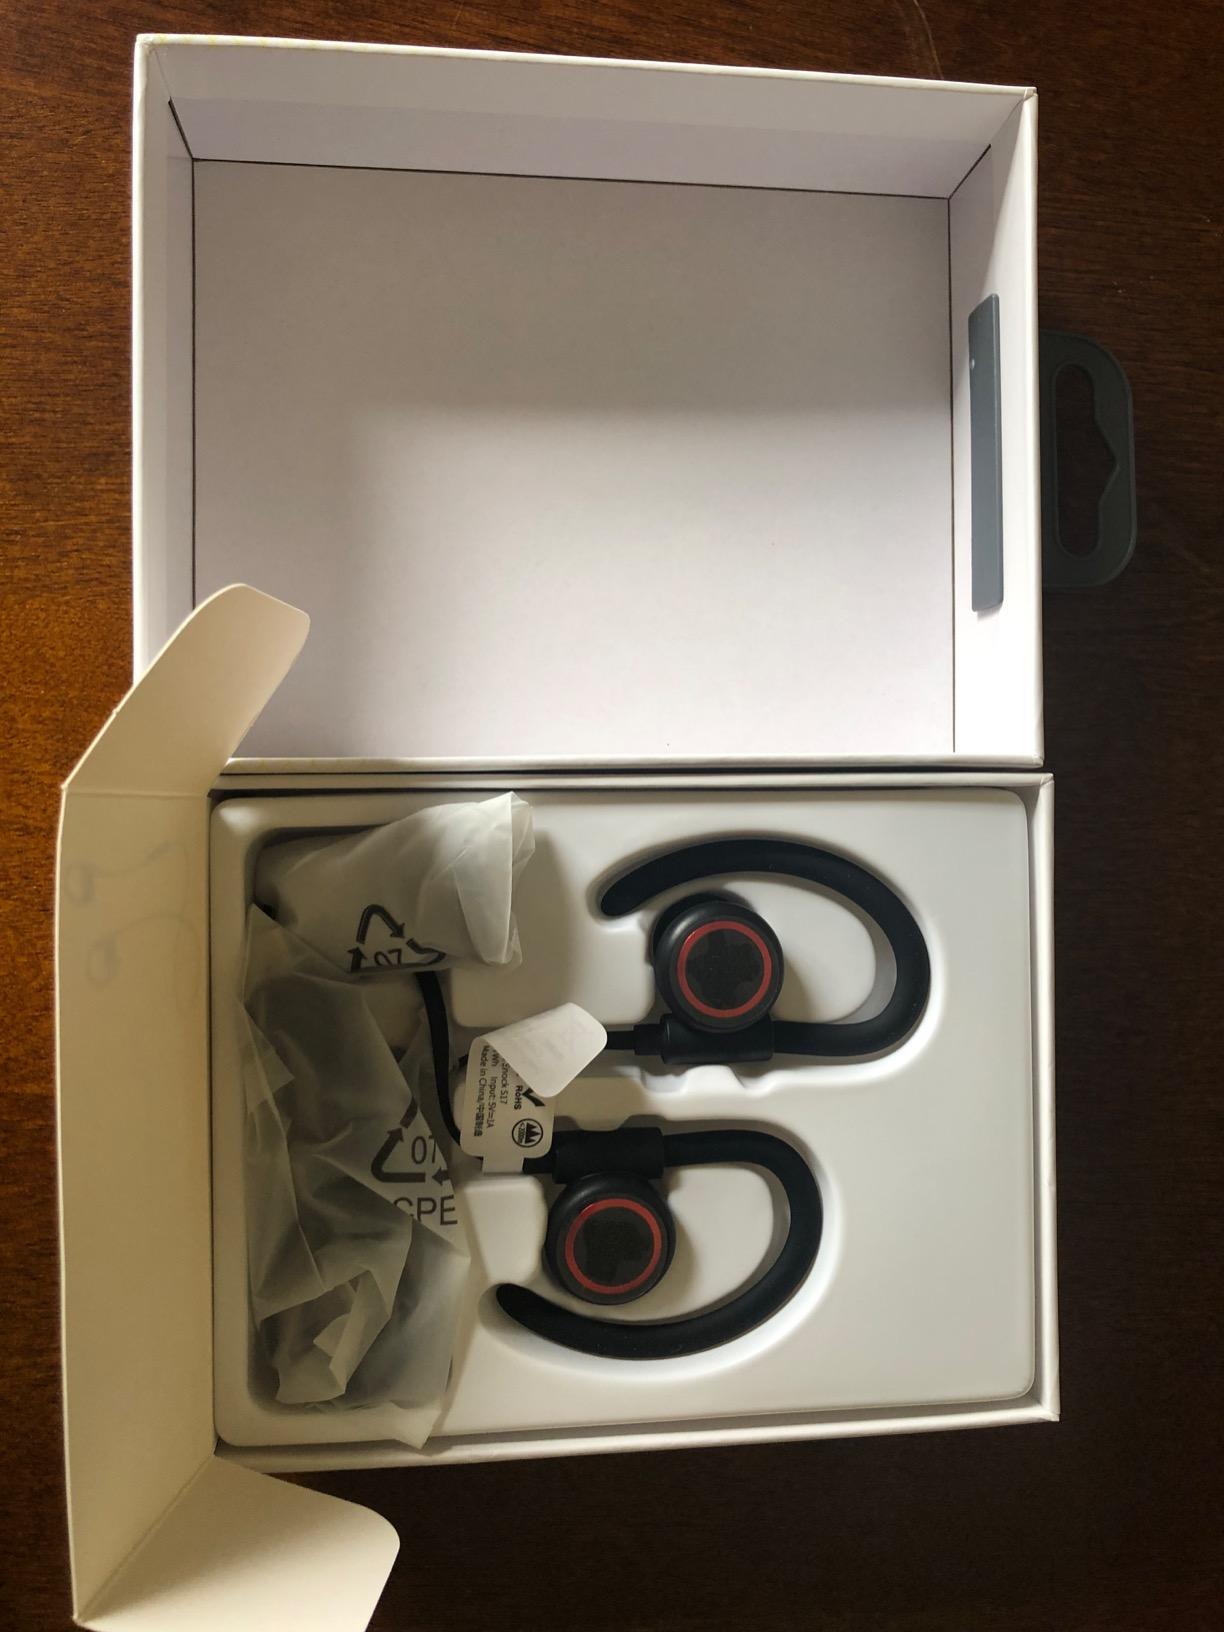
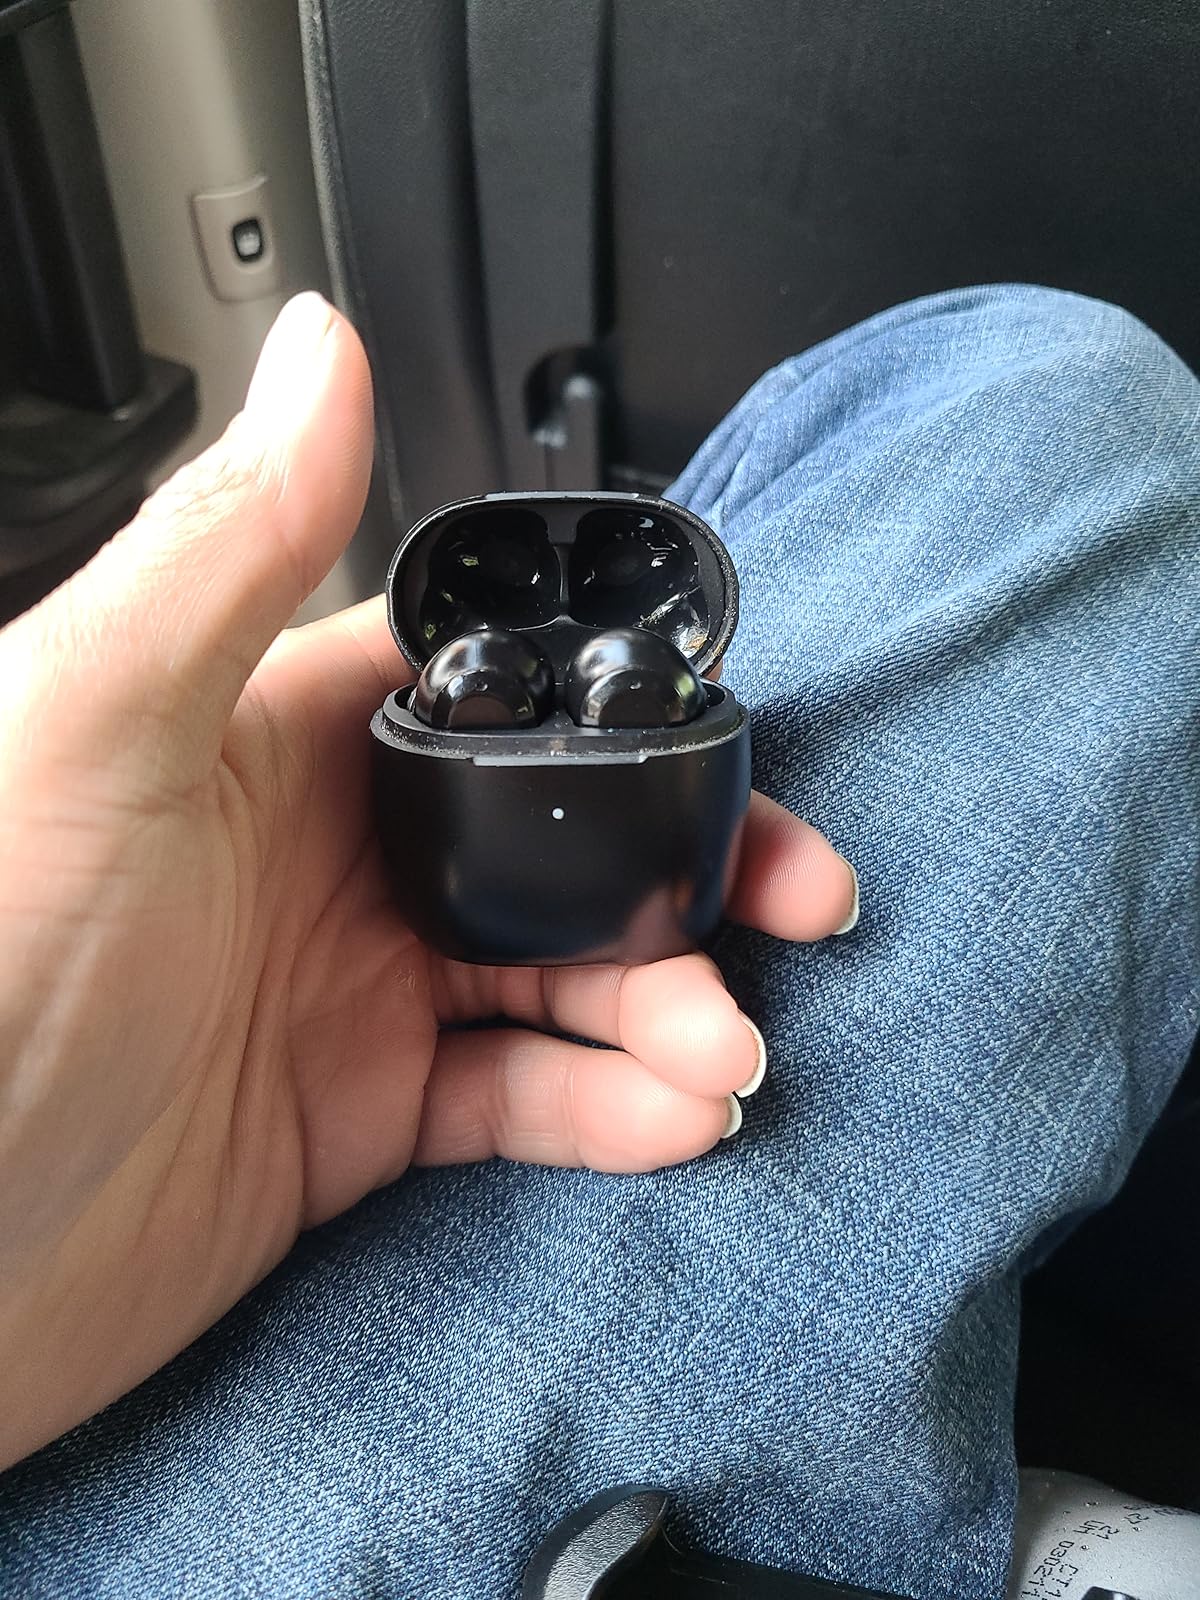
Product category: earbuds
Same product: no